Revolutionary activity of Vladimir Lenin

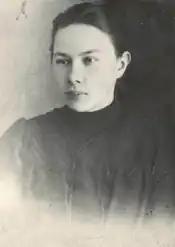
Lenin's lover Nadya

Vladimir entered into a relationship with fellow Marxist and schoolteacher Nadezhda "Nadya" Krupskaya, who introduced him to socialist proletariat. By autumn 1894, Vladimir was leading a workers' circle who met for two hours on a Sunday; known by the pseudonym Nikolai Petrovich, they affectionately referred to him as "starik" (old man). He was meticulous in covering his tracks, knowing that police spies were trying to infiltrate the revolutionary movement. He wrote his first political tract, "What the "Friends of the People" Are and How They Fight the Social-Democrats"; based largely on his experiences in Samara, around 200 copies were illegally printed.